Shareef Budmaash

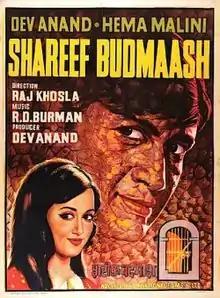
Poster

Shareef Budmaash is a 1973 Bollywood action thriller film directed by Raj Khosla. The film stars Dev Anand, Hema Malini, Ajit, Jeevan in pivotal roles.